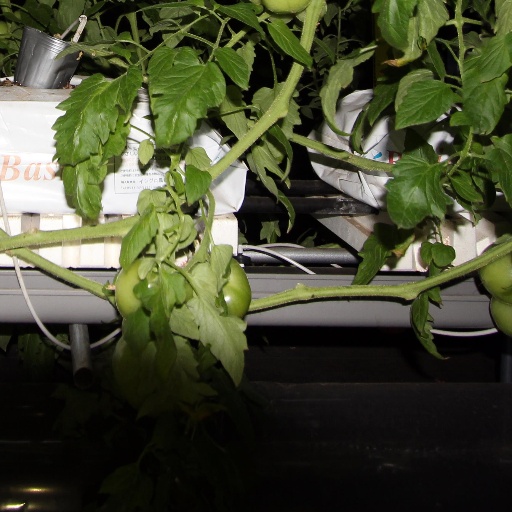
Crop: tomato